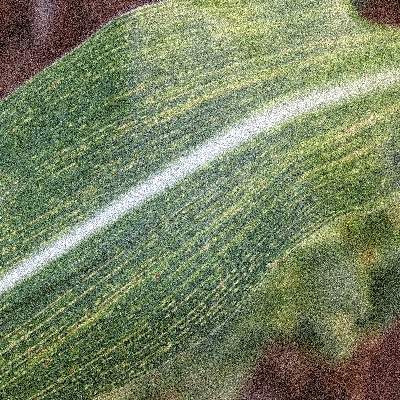
Label: Corn_(Maize)___Maize_Streak_Virus